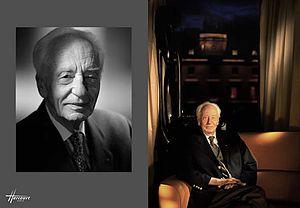
Jean Dausset photographié par Studio Harcourt Paris
Janvier 2009
Première opération de chirurgie esthétique à l'hôpital militaire d'Aldershot au Royaume-Uni.